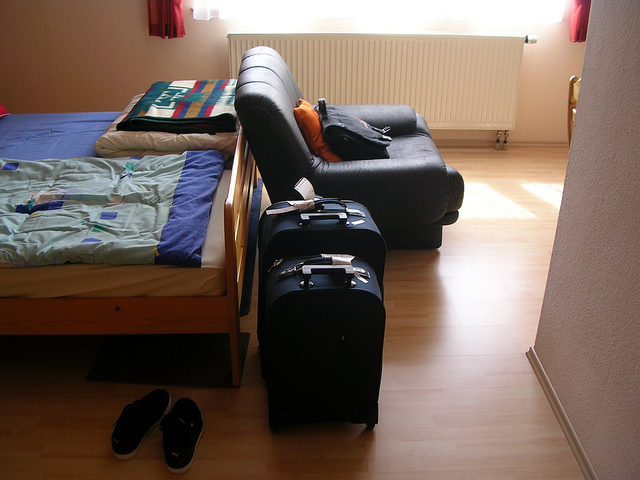
user: Given an image and a question. Answer the question in a short answer. Question: What is the purpose of the item below the window? Short Answer:
assistant: heat